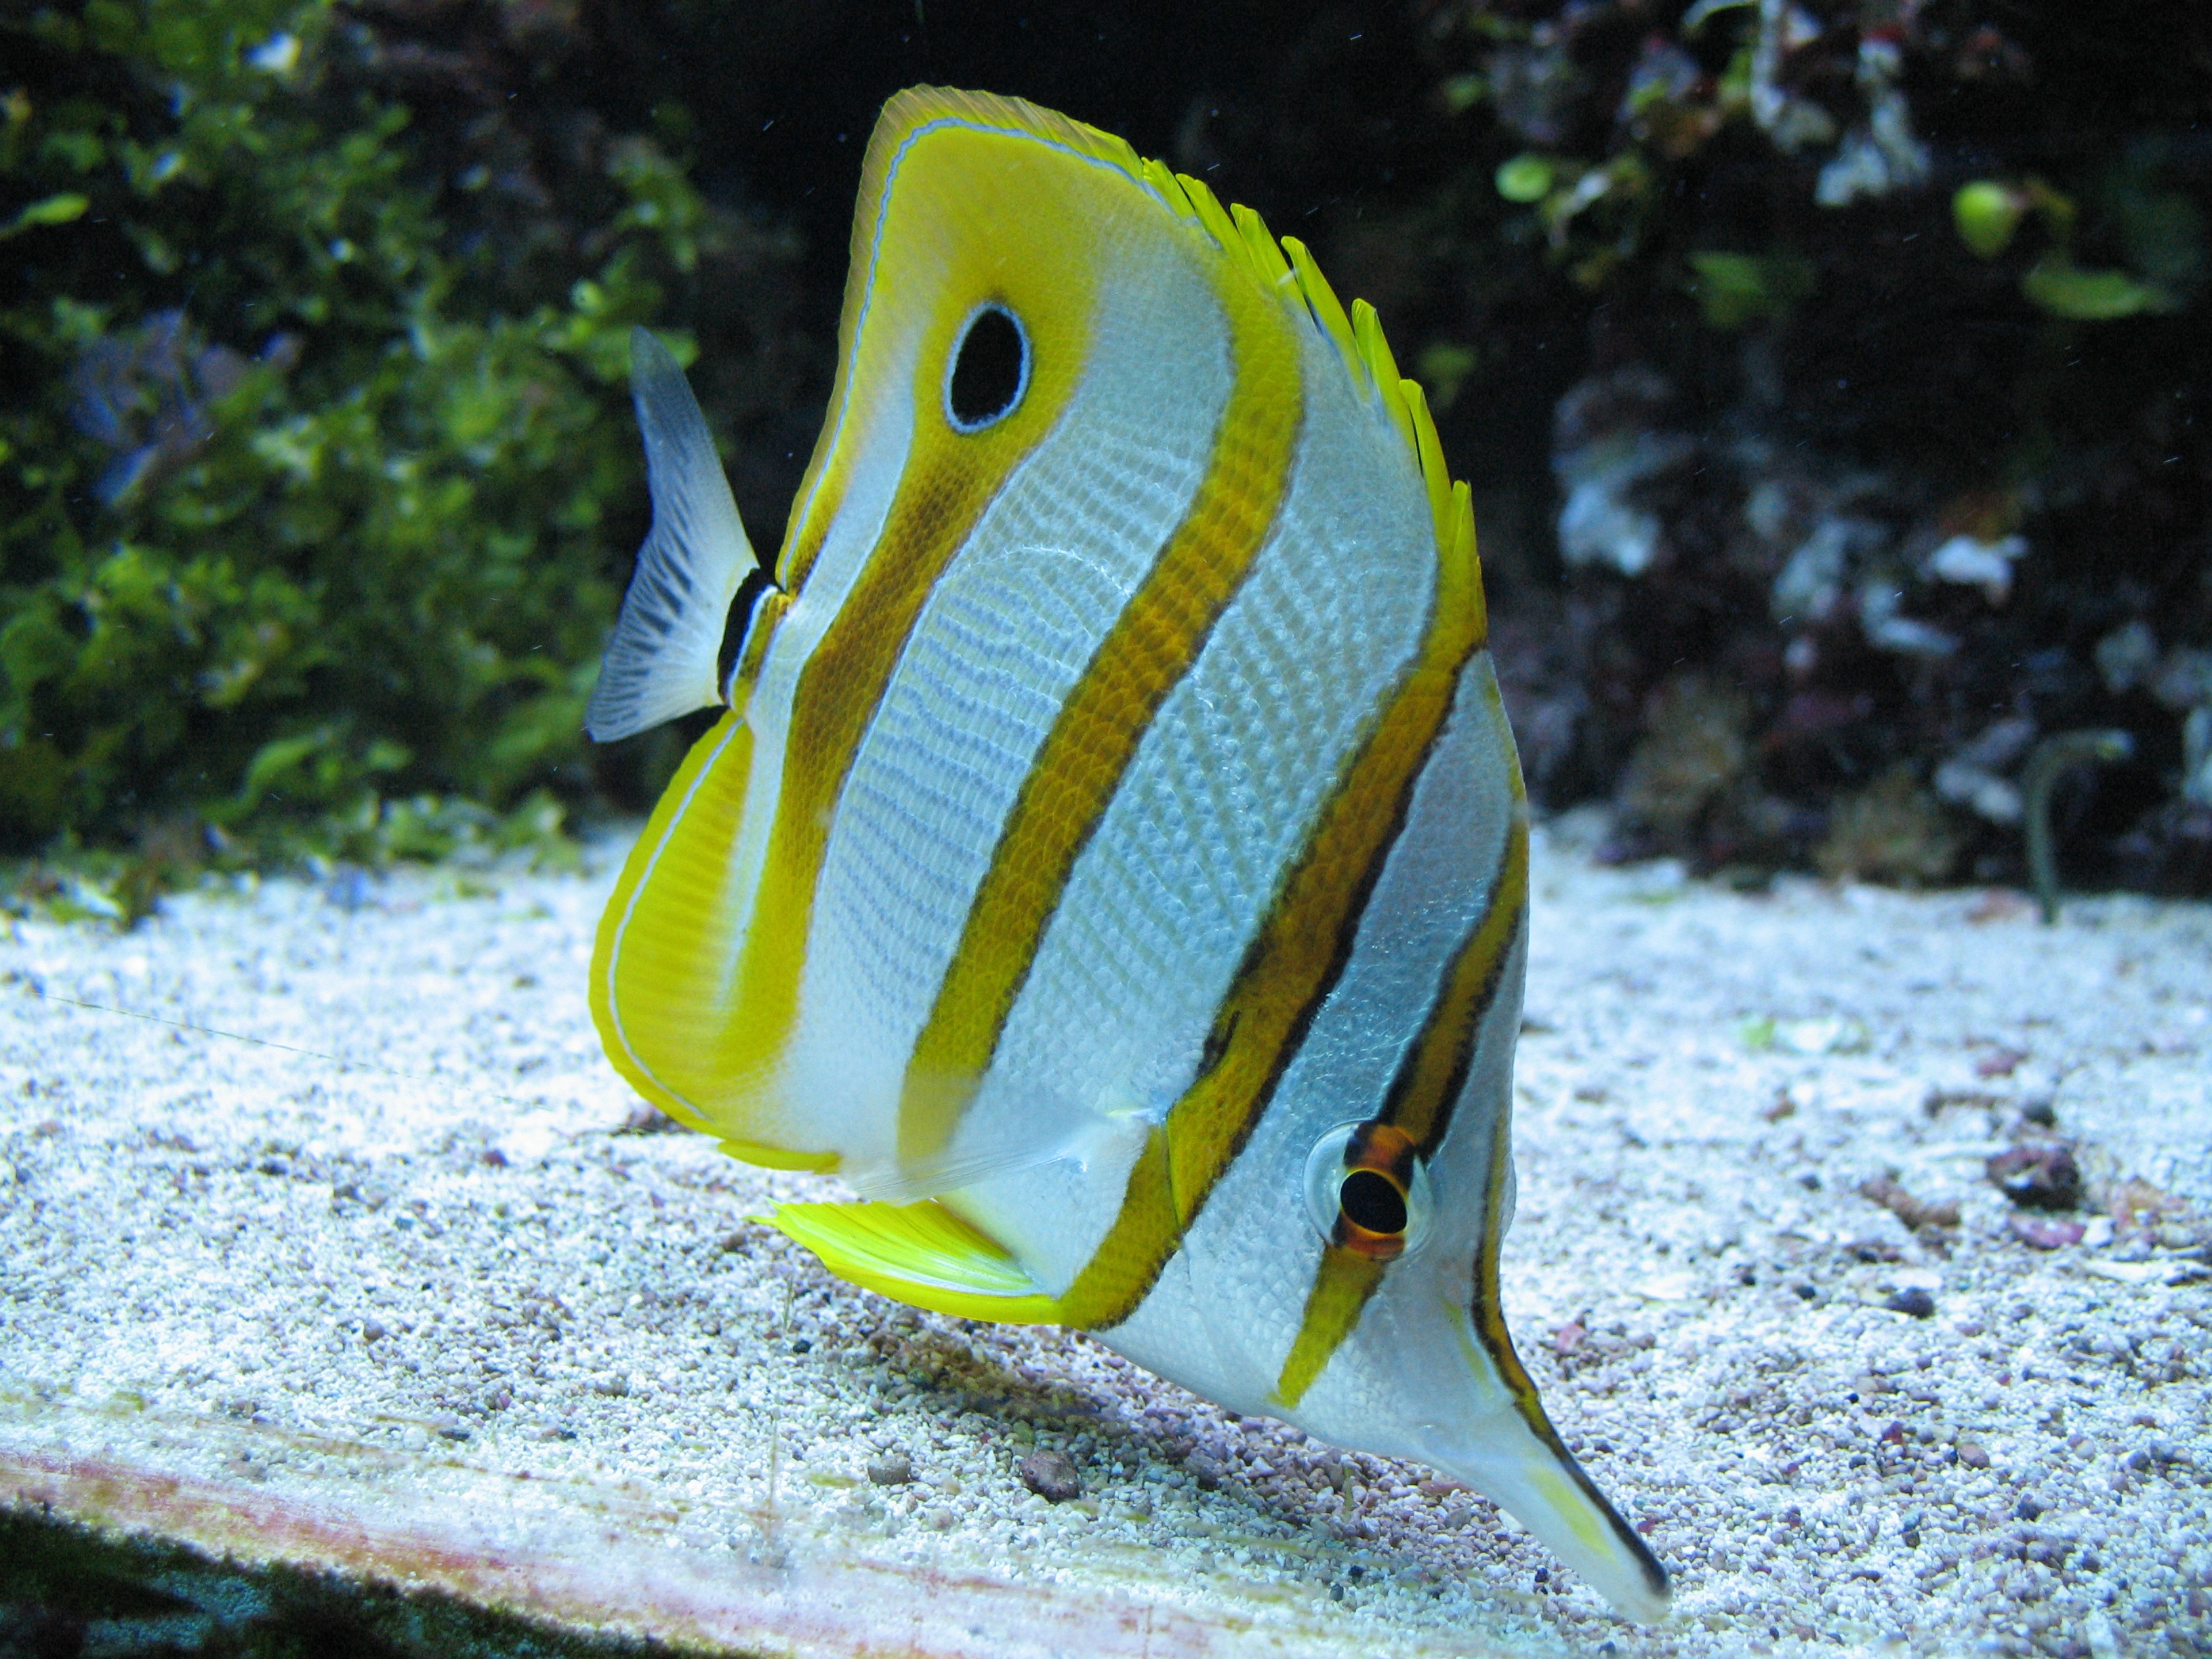
nature, underwater, zoo, green, biology, yellow, fish, fauna, aquarium, macro photography, saltwater aquarium, zoological garden, marine biology, pomacentridae, pomacanthidae